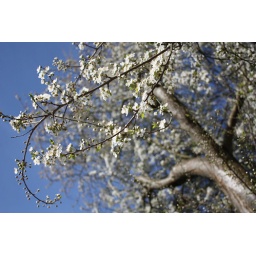
Keeping a record of Spring flowers, trees and other plants in the garden.